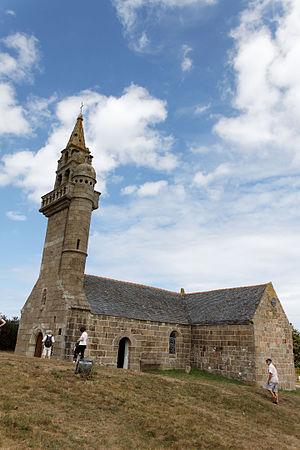
Vue de la chapelle. This building is classé au titre des Monuments Historiques. It is indexed in the Base Mérimée, a database of architectural heritage maintained by the French Ministry of Culture,
Le Léon ou pays du Léon, bro Leon en breton, est une ancienne principauté de Basse-Bretagne, patrie des Léonards, Leoniz en breton. Il forme la pointe nord-ouest du Finistère, dont Brest, avec plus de trois-cent-mille habitants, est aujourd'hui l'agglomération principale. Il doit à sa géographie d'avoir conservé un particularisme linguistique et culturel.